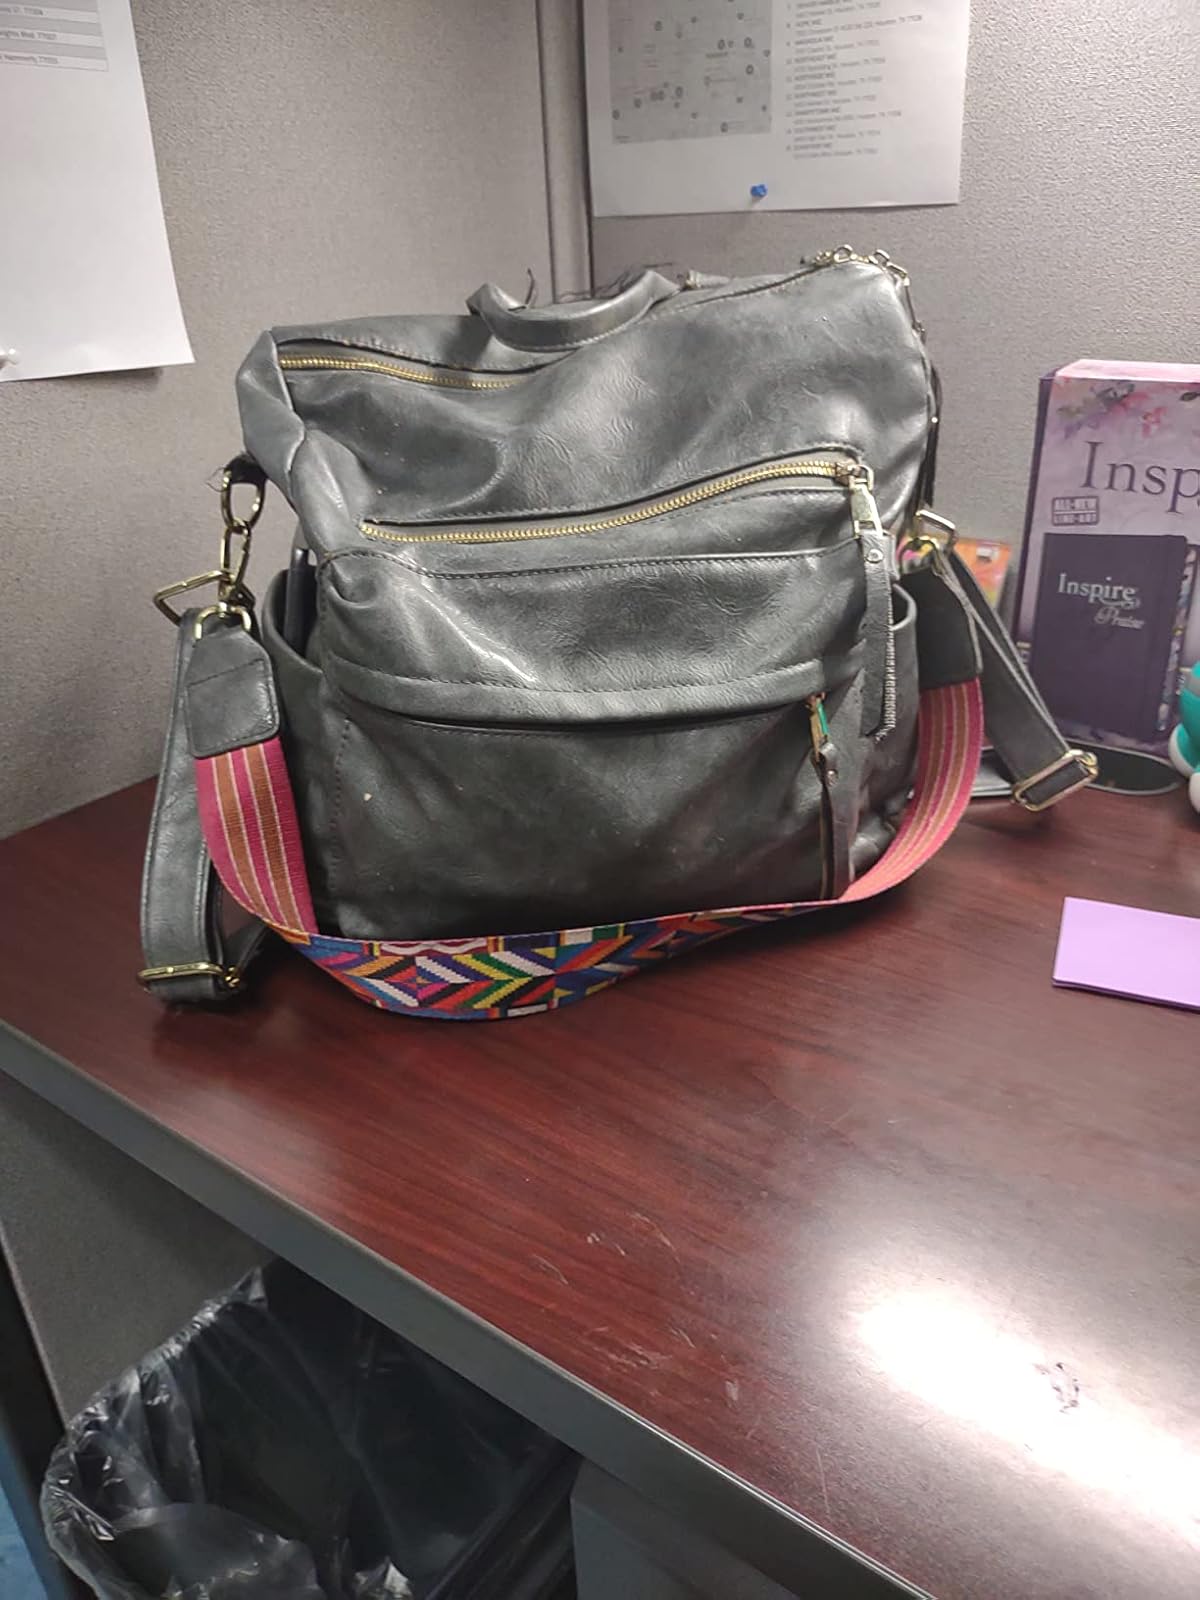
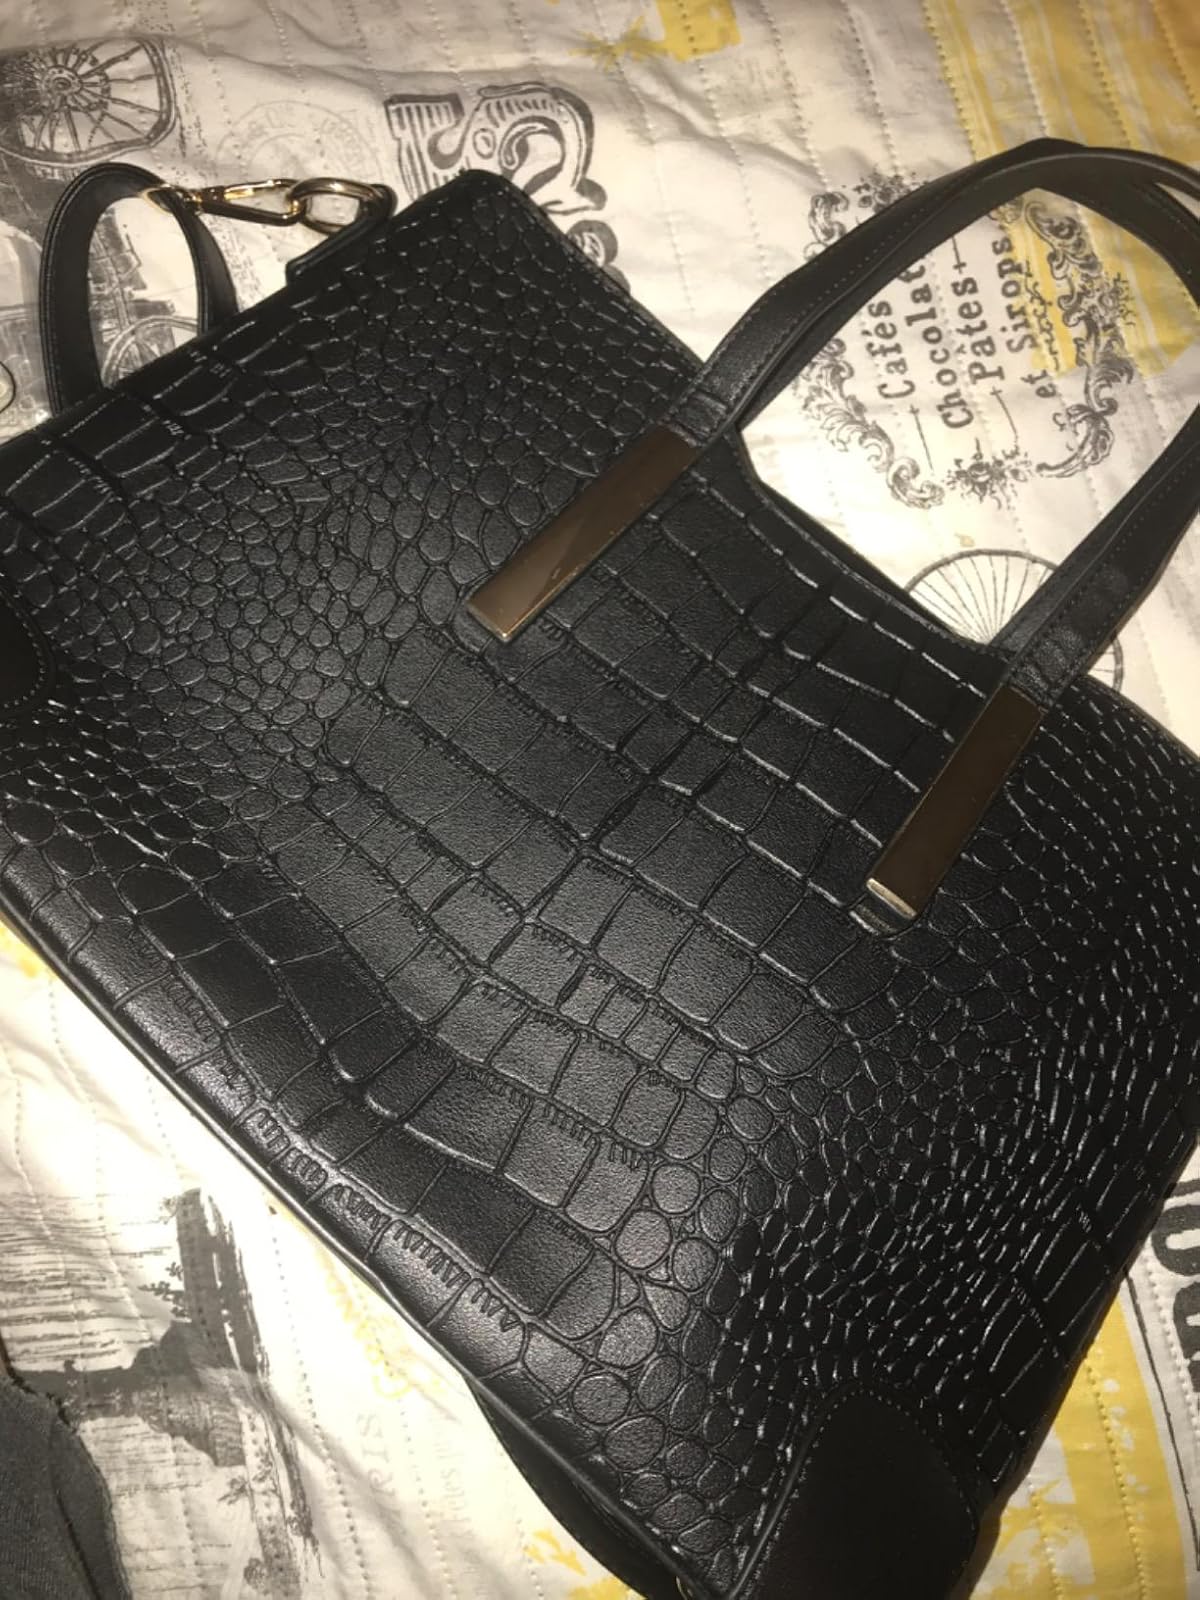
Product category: accessories_handbag
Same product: no